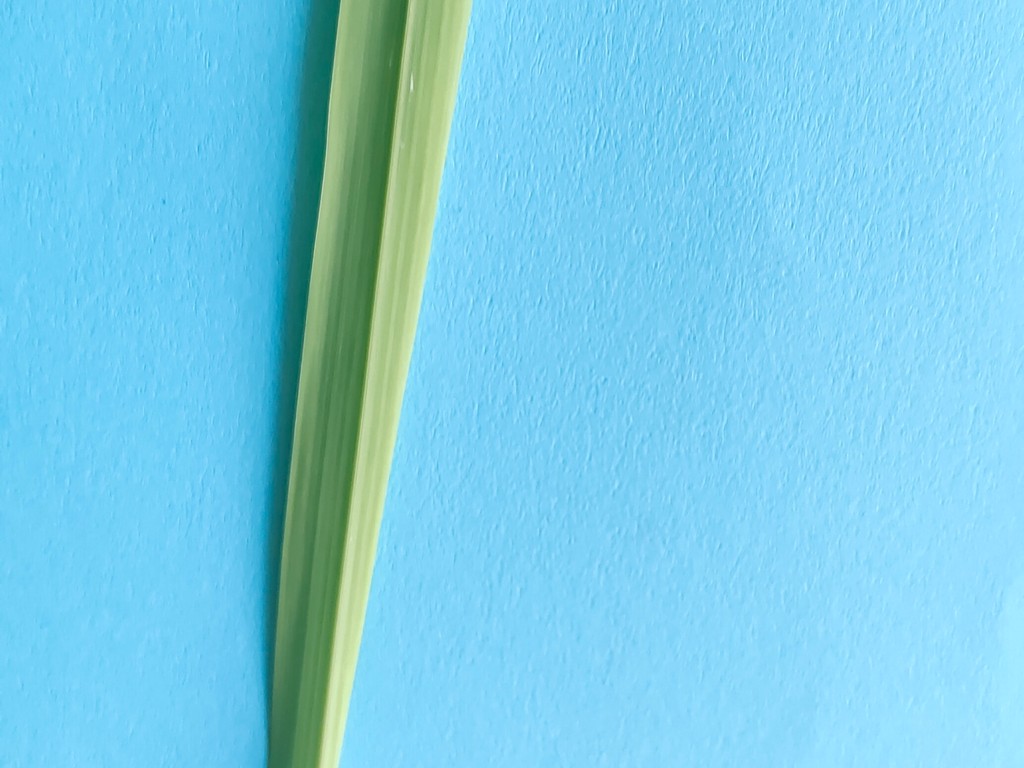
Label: Healthy